Bodinayakkanur Ganesan

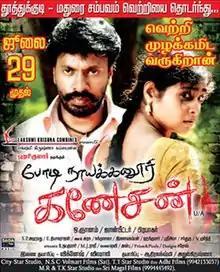
Poster

Bodinayakkanur Ganesan is a 2011 Indian Tamil-language action film directed by O. Gnanam. The film stars Harikumar and Arundhati, with Ravi Shankar, Soori, L. Raja, Christopher, Dindigul Alex, Stills Kumar, M. Thirupathi and V. Venkatesh playing supporting roles. The film, produced by Athiralakshmi and Atul Krishna, had musical score by John Peter and was released on 29 July 2011.